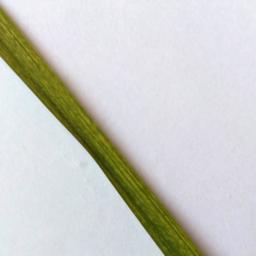
Label: Rice___Healthy